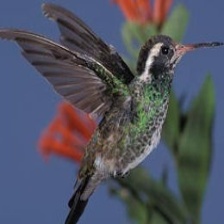
Species: WHITE EARED HUMMINGBIRD
Scientific name: BASILINNA LEUCOTIS
ImageNet parent category: hummingbird